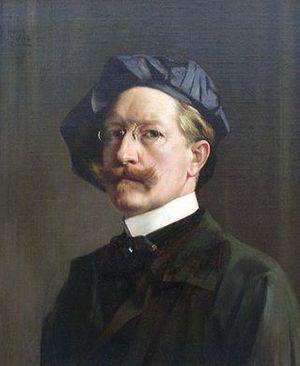
Hubert Vos, né le 15 février 1855 à Maastricht et mort le 8 janvier 1935 à New York, New York, aux États-Unis, était un peintre et photographe néerlandais.